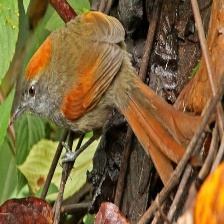
Species: AZARAS SPINETAIL
Scientific name: SYNALLAXIS AZARAE